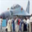
Label: airplane